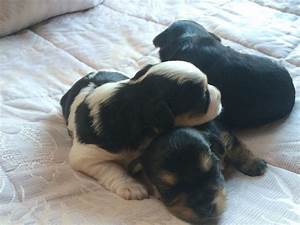
Label: dog